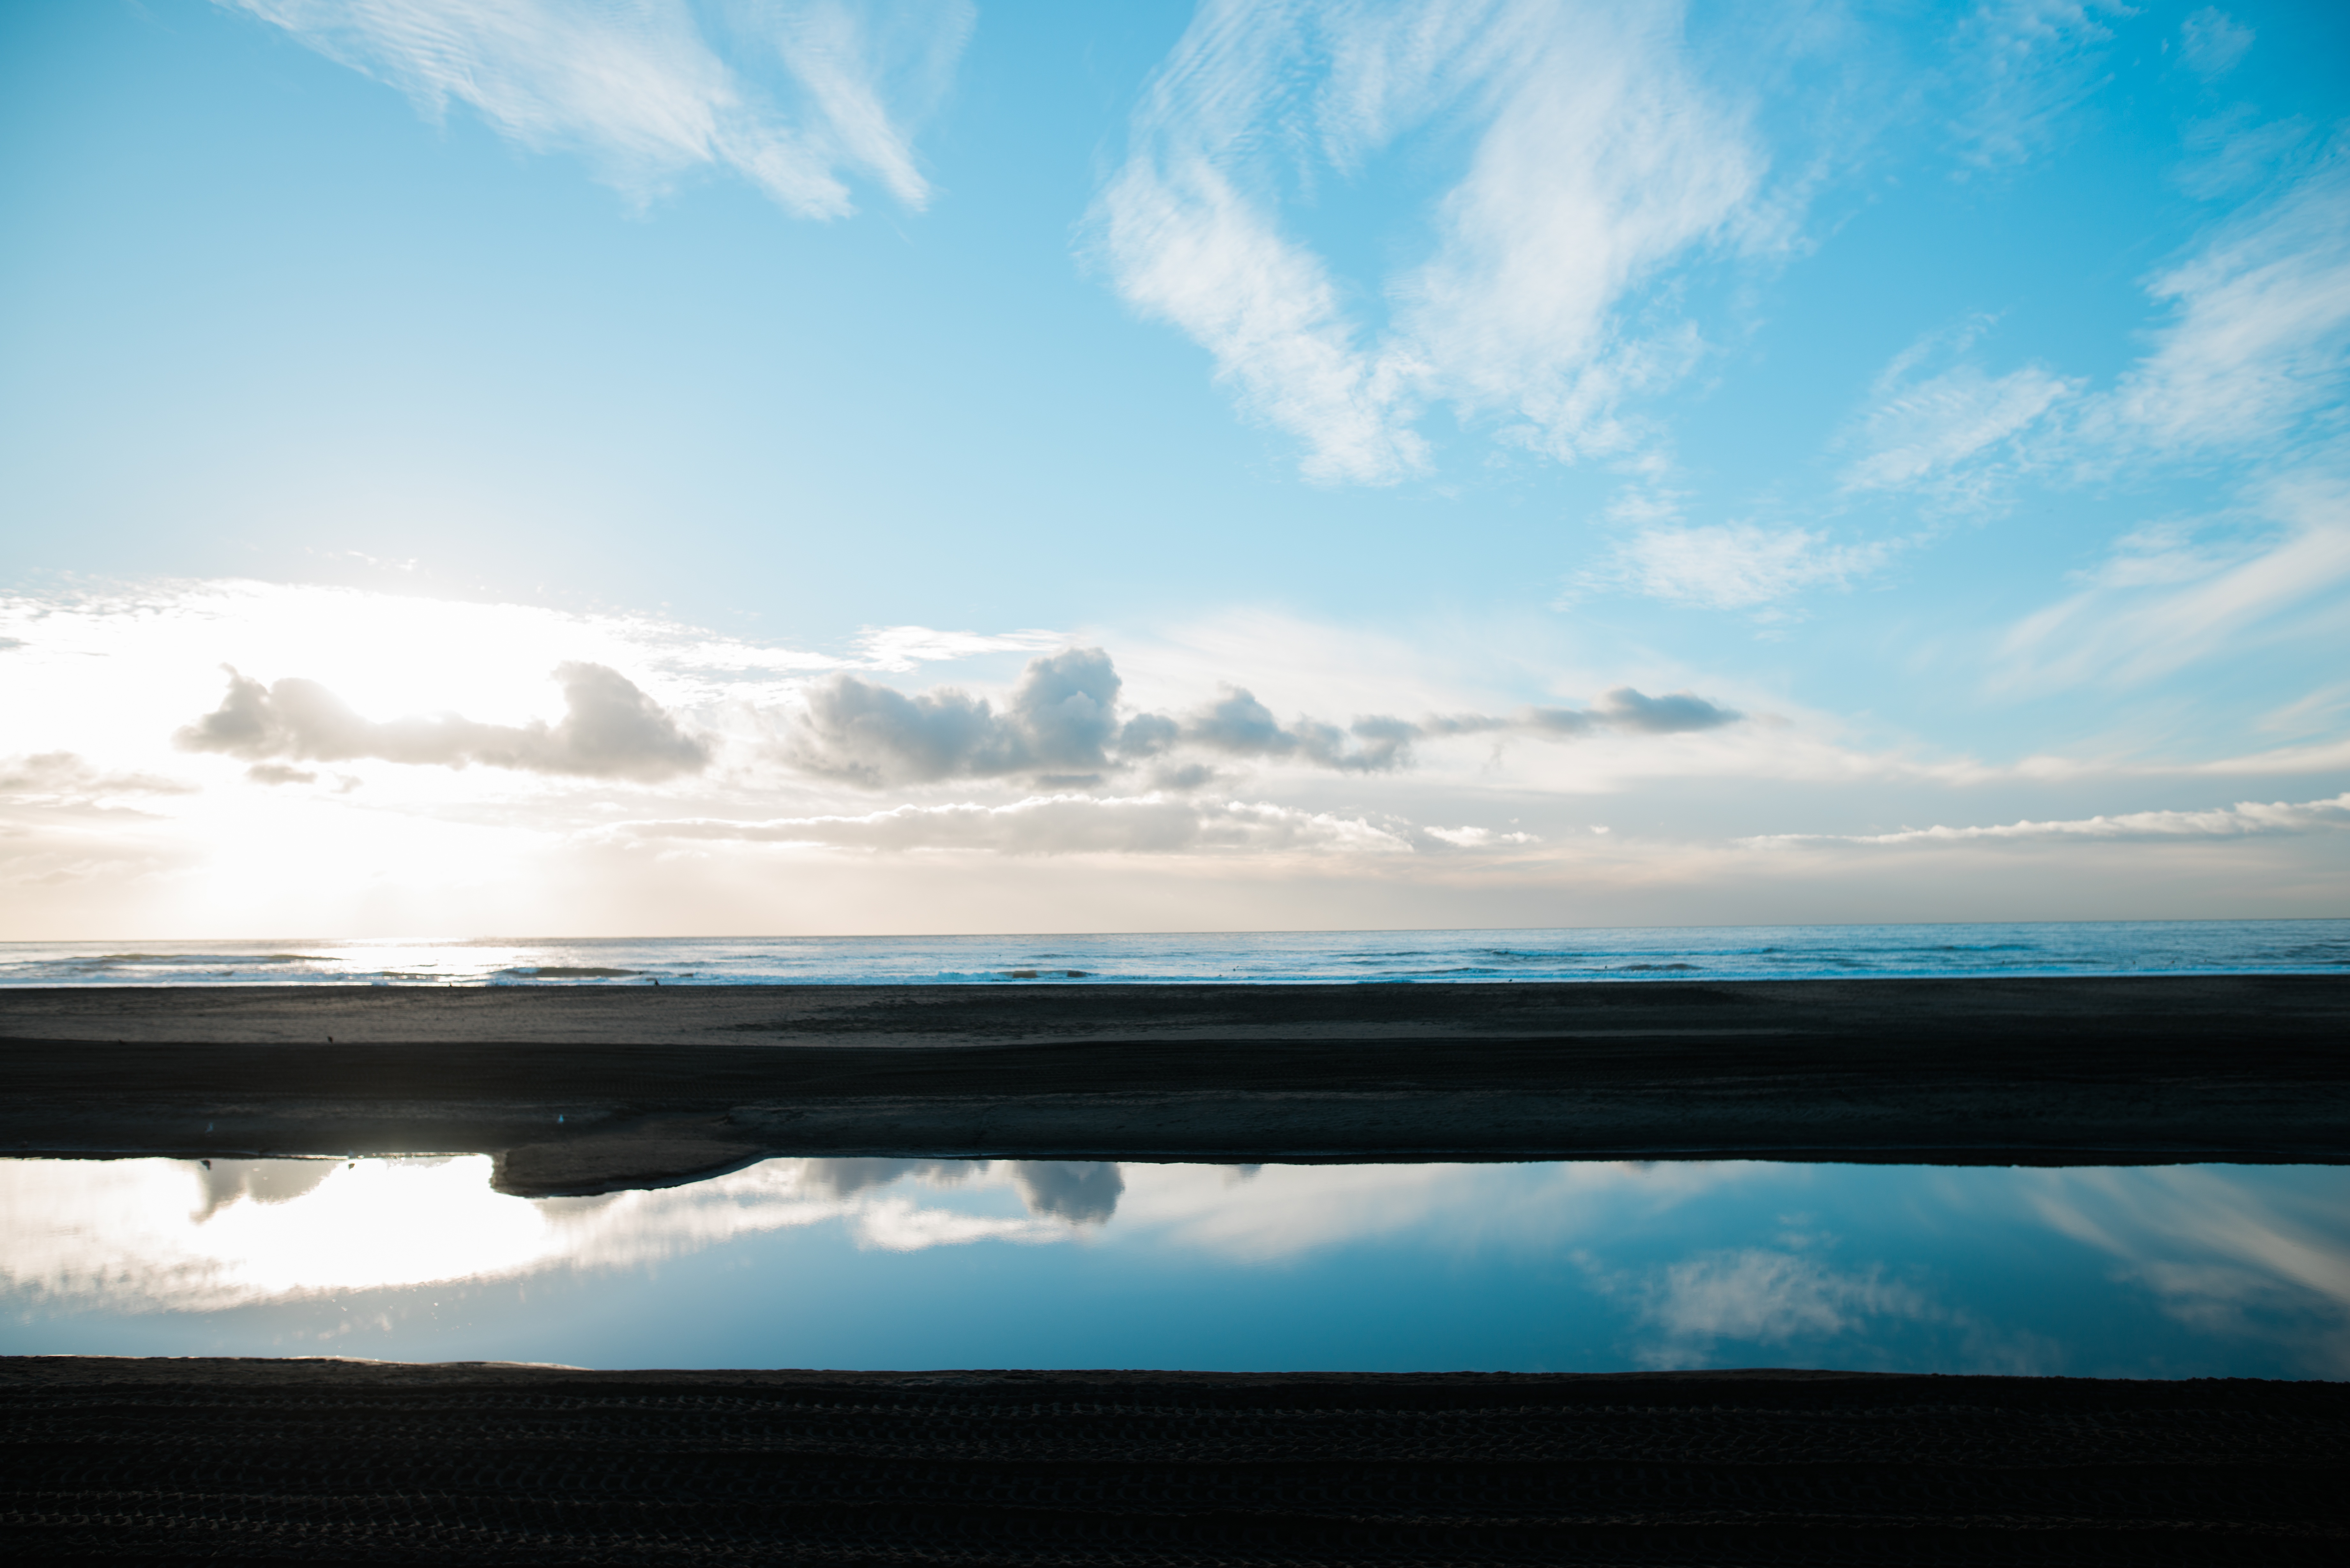
beach, sea, coast, ocean, horizon, cloud, sky, sun, sunrise, sunset, sunlight, morning, shore, wave, dawn, atmosphere, dusk, evening, reflection, bay, wind wave